Da Capo (video game)

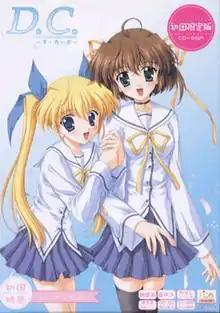
"Da Capo" original visual novel cover

is a Japanese adult visual novel developed by Circus's division Circus Northern which was released as a limited edition on June 28, 2002 playable on Windows as a CD-ROM; a DVD-ROM version followed on July 26, 2002. An English release was scheduled for December 25, 2008, and the game was available for a brief time on that date, but the title was pulled until January 20, 2009. "Da Capo" began as a series of prelude short scenarios in the "Suika" fandisc "Archimedes no Wasuremono", and since the initial release, there have been numerous different versions released for Windows and PlayStation 2 over the years with updated scenarios and characters. The gameplay in "Da Capo" follows a plot line which offers pre-determined scenarios with courses of interaction, and focuses on the appeal of the seven female main characters.